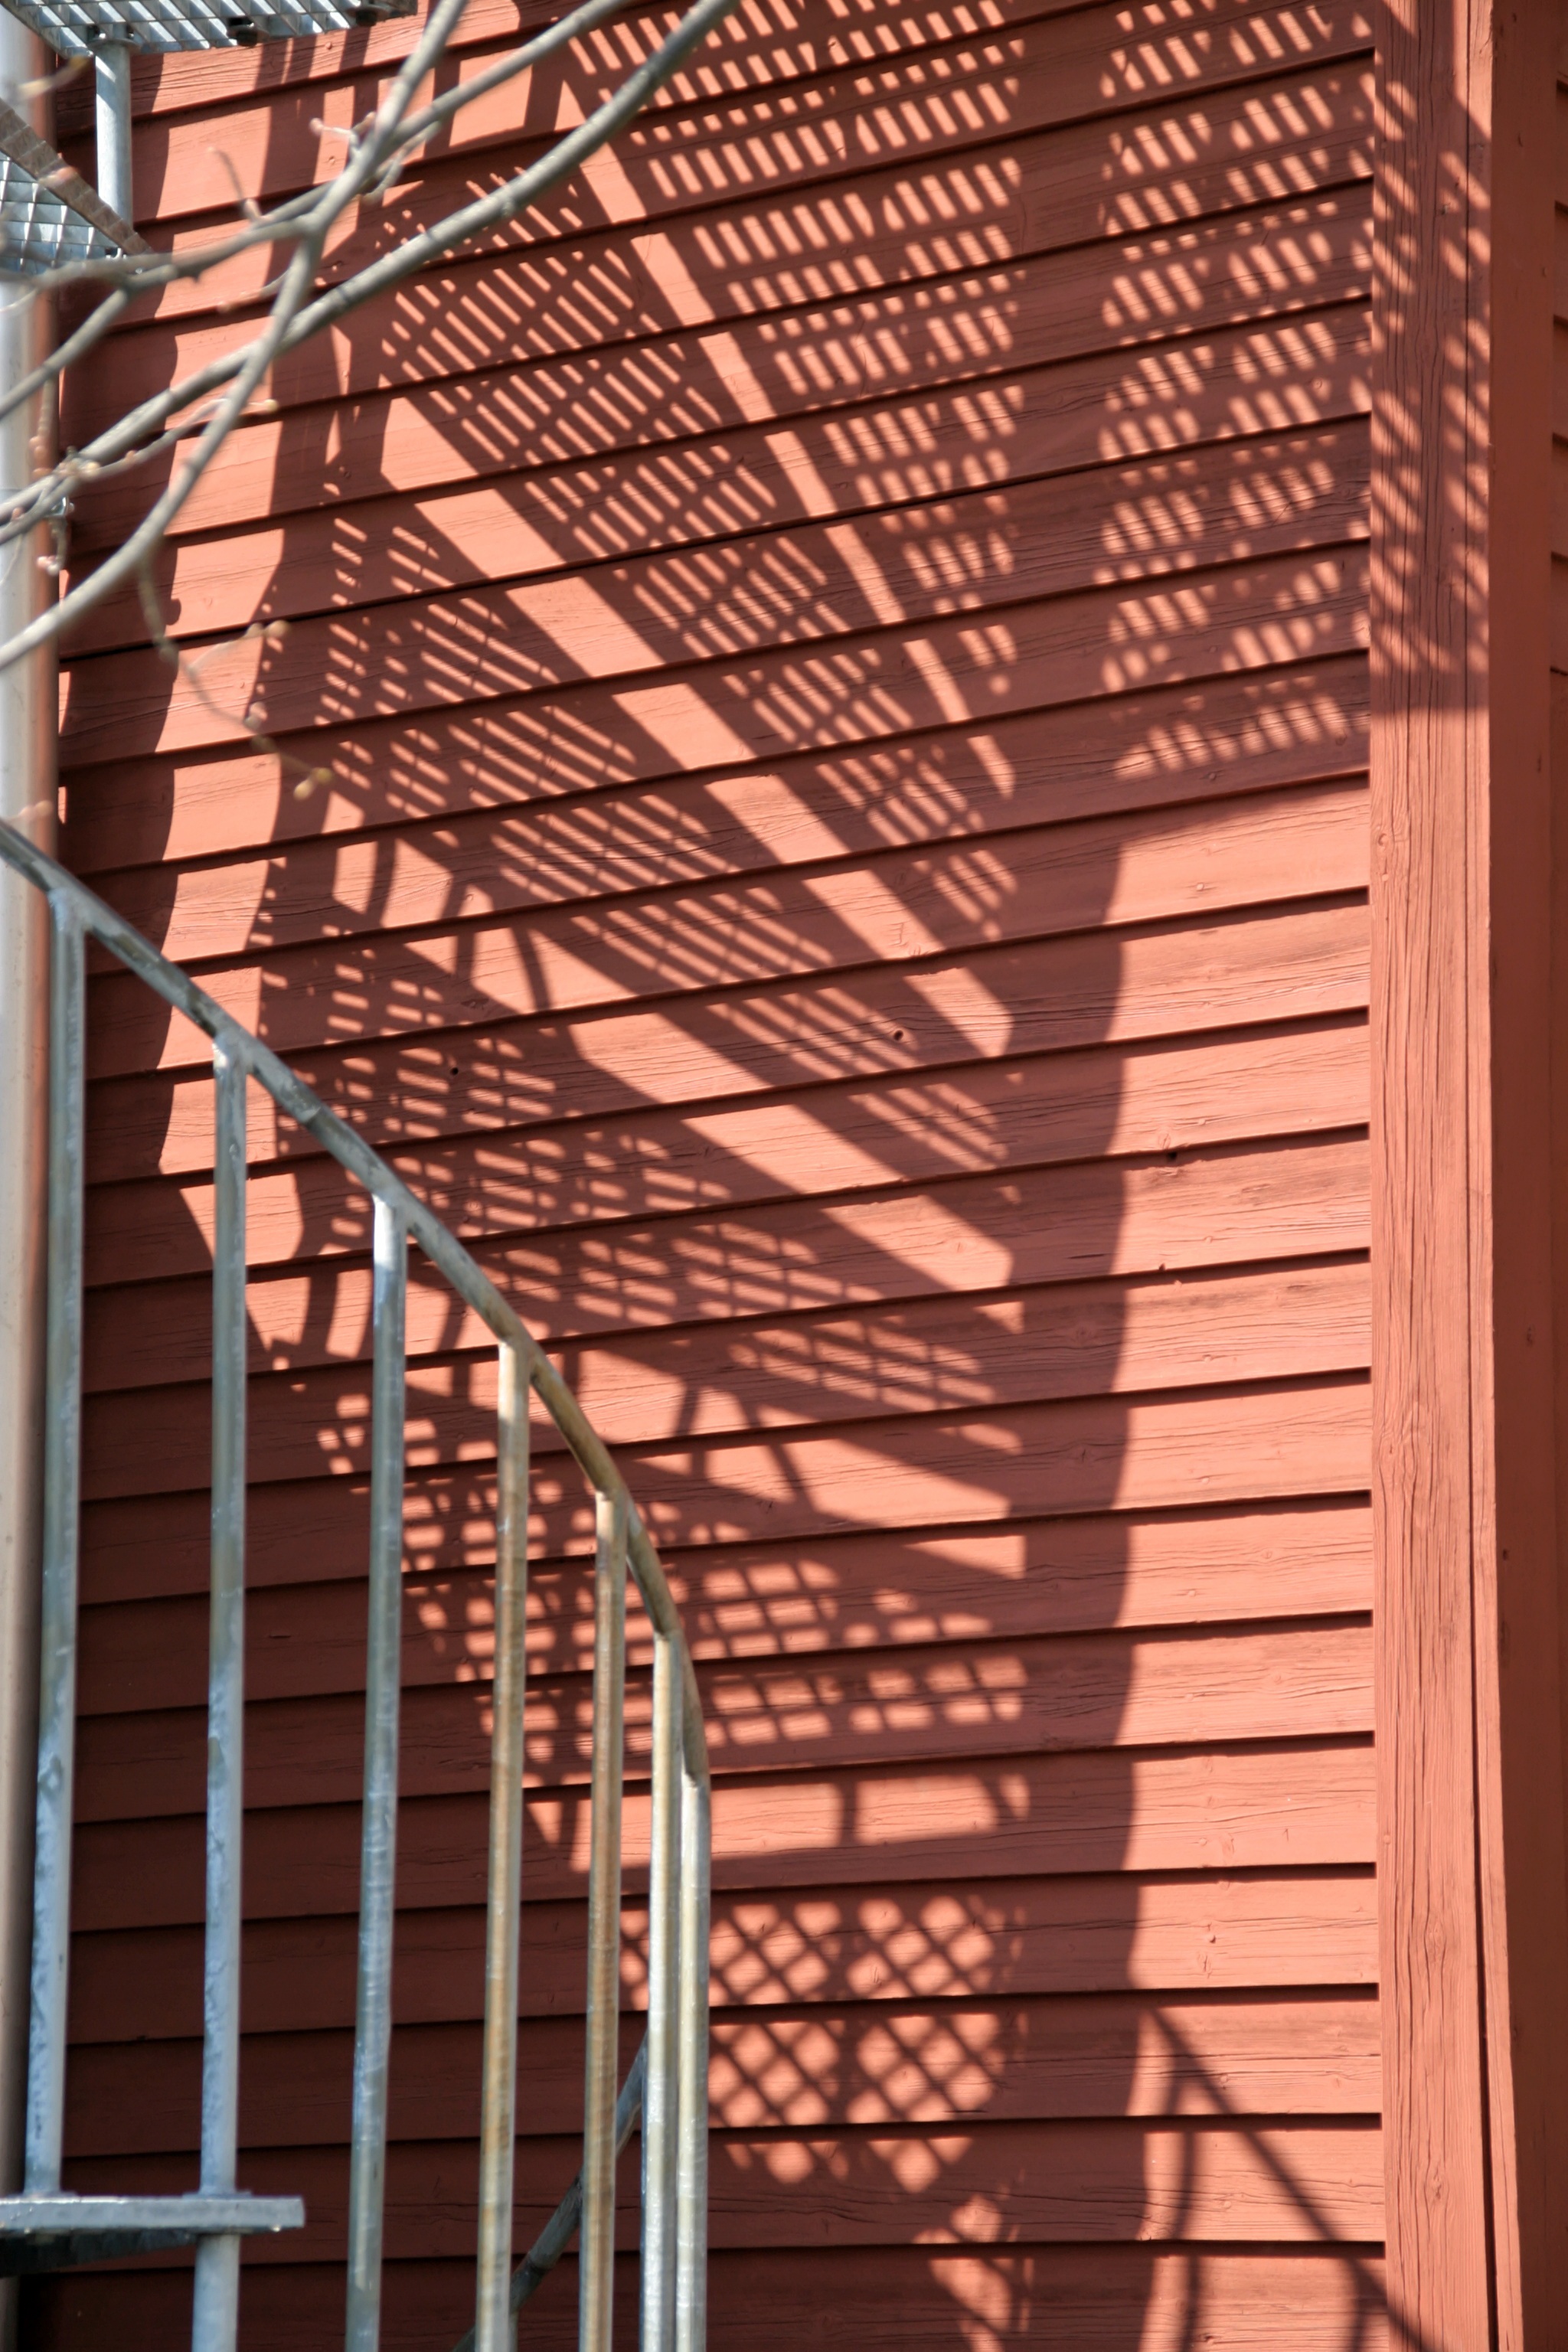
light, architecture, wood, window, skyscraper, wall, staircase, arch, railing, metal, shadow, facade, brick, material, spiral staircase, interior design, stairs, rise, emergence, gradually, hispanic, window covering